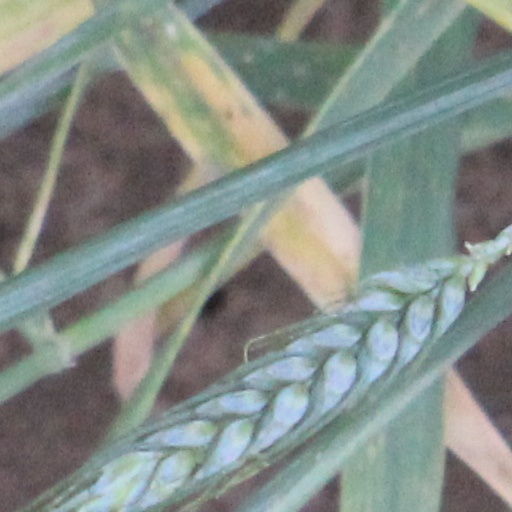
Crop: wheat